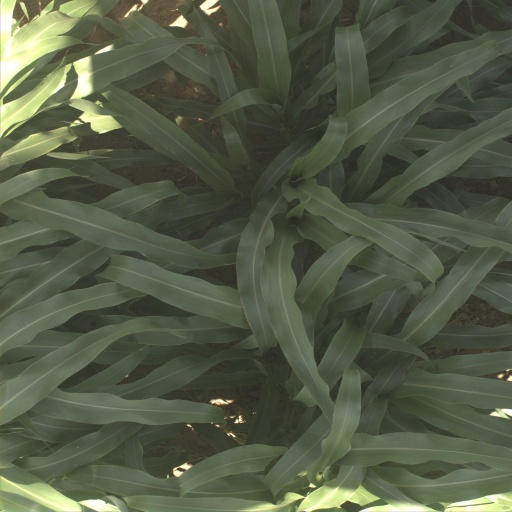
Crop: sorghum